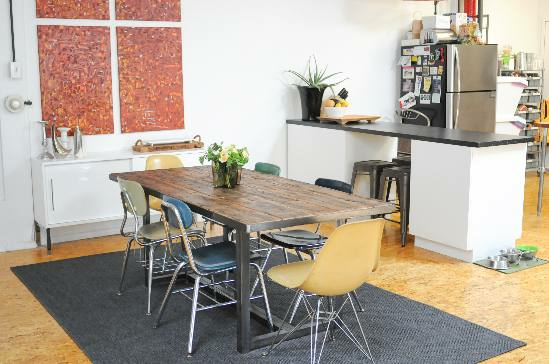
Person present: No